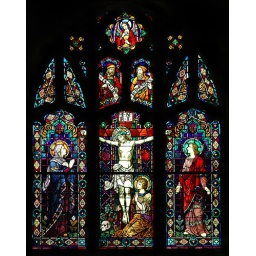
A large stained glass window in the chapel at Coor Hall on the campus of Villanova Unversity.